Bill Craver

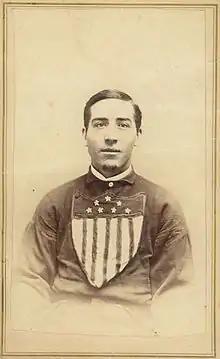
Craver in 1866

William H. Craver (June 1844 – June 17, 1901) was an American Major League Baseball player from Troy, New York who played mainly as a middle infielder, but did play many games at catcher as well during his seven-year career. He played for seven different teams, in two leagues. He was later expelled from the Major Leagues in the infamous Louisville gambling scandal in .